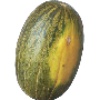
Label: Melon Piel de Sapo 1